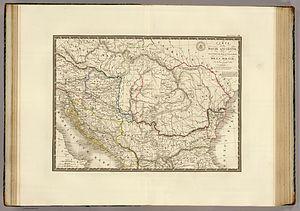
Carte de la Dacie ancienne, de la Pannonie, de l'Illyrie et de la Moesie 1786-1832
La Dacie est, dans l’Antiquité, un territoire de la région des Carpates, du bas-Danube et du littoral pontique occidental, correspondant approximativement aux actuelles Roumanie, Moldavie et aux régions adjacentes. Le mot Dacie vient du nom romain de ses occupants principaux, les Daces, qui sont très proches des Thraces. Il a servi aussi à dénommer la marque d'automobiles roumaines Dacia et la roche volcanique Dacite.